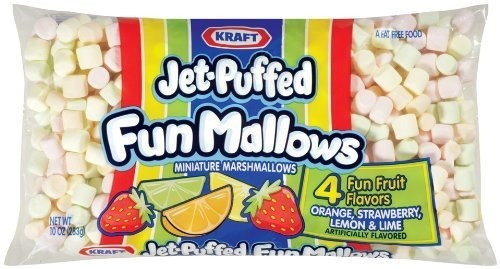
Item Name: Kraft, Jet-Puffed, Fun Mallows, Fruity Flavors, 10oz Bag (Pack of 4)
Bullet Point 1: Kraft **Heat Sensitive Item, See Seller Details about refunds before ordering during the Summer Months**
Bullet Point 2: Jet-Puffed
Bullet Point 3: Fun Mallows, Orange Strawberry Lemon & Lime
Bullet Point 4: 10oz Bag
Bullet Point 5: Pack of 4
Product Description: Kraft, Jet-Puffed, Fun Mallows, Fruity Flavors, 10oz Bag (Pack of 4)
Value: 40.0
Unit: Ounce

Price: 2.88